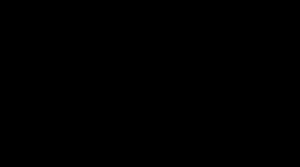
Un facteur de virulence est une molécule produite par un agent infectieux qui contribue au caractère pathogène — la virulence — de ces organismes en leur permettant :